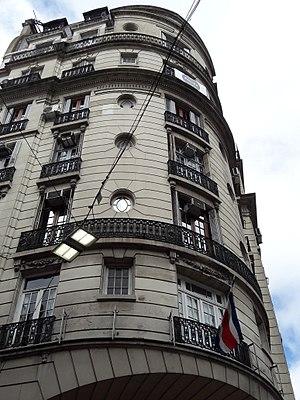
Ceci est une liste des représentations diplomatiques du Costa Rica. Le Costa Rica est l'un des pays les plus développés d'Amérique latine et compte un nombre modéré de missions diplomatiques à l'étranger.